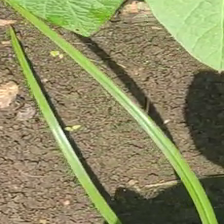
Weed species: Lavhala_(Cyperus_Rotundus)